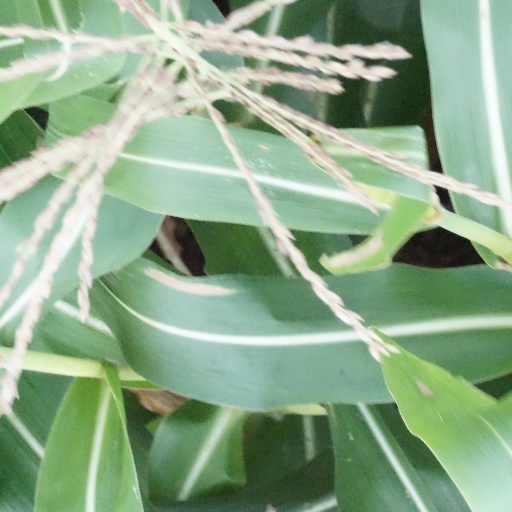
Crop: maize; corn